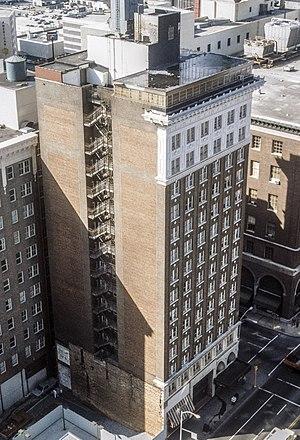
L'hôtel Winecoff vu du Georgia-Pacific Building, Atlanta, Georgie, Etats-Unis